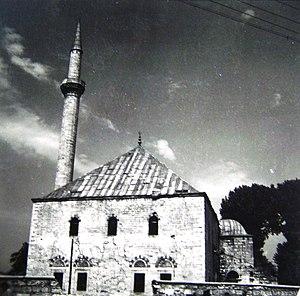
La mosquée Yahya Pacha est une mosquée ottomane située dans la ville de Skopje, en Macédoine du Nord. Elle se trouve au nord du vieux bazar.